Rechargeable battery

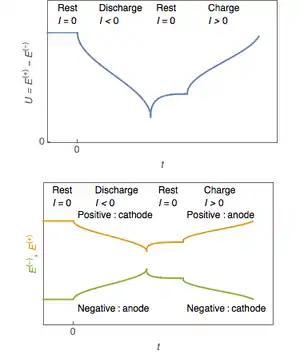
Positive and negative electrode vs. anode and cathode for a secondary battery

Battery charging and discharging rates are often discussed by referencing a "C" rate of current. The C rate is that which would theoretically fully charge or discharge the battery in one hour. For example, trickle charging might be performed at C/20 (or a "20-hour" rate), while typical charging and discharging may occur at C/2 (two hours for full capacity). The available capacity of electrochemical cells varies depending on the discharge rate. Some energy is lost in the internal resistance of cell components (plates, electrolyte, interconnections), and the rate of discharge is limited by the speed at which chemicals in the cell can move about. For lead-acid cells, the relationship between time and discharge rate is described by Peukert's law; a lead-acid cell that can no longer sustain a usable terminal voltage at a high current may still have usable capacity, if discharged at a much lower rate. Data sheets for rechargeable cells often list the discharge capacity on 8-hour or 20-hour or other stated time; cells for uninterruptible power supply systems may be rated at 15-minute discharge.